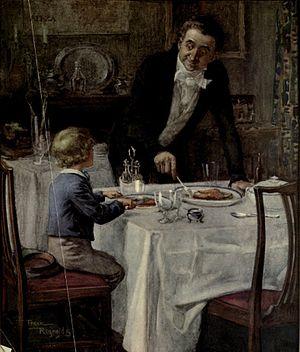
David Copperfield ou L'Histoire, les aventures et l'expérience personnelles de David Copperfield le jeune API : [ˈdeɪ.vɪd ˈkɒ.pə.ˈfiːld]) est le huitième roman de Charles Dickens et le premier de cet auteur à présenter un narrateur à la première personne. Il a été publié en vingt numéros et dix-neuf parutions, par Bradbury and Evans, entre 1849 et 1850, avec des illustrations de Hablot Knight Browne, dit Phiz.